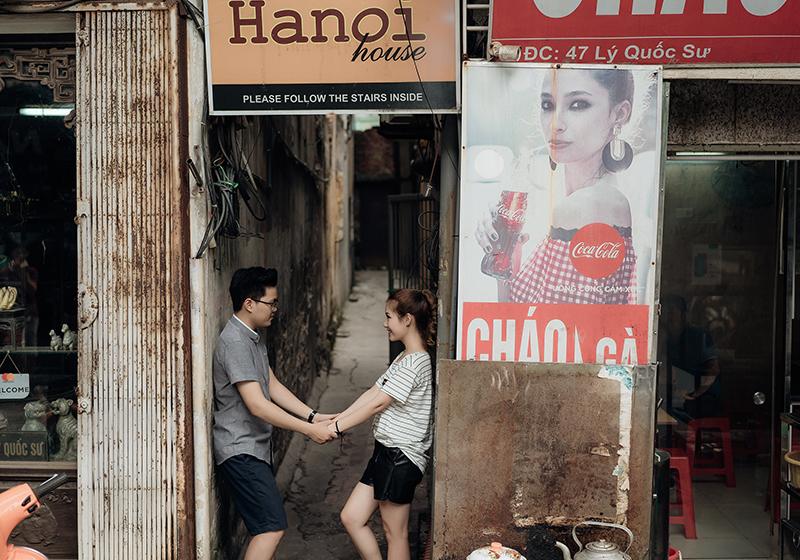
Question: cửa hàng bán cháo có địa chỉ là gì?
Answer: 47 lý quốc sư